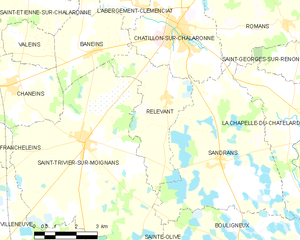
Carte des communes françaises: Relevant